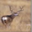
Label: deer